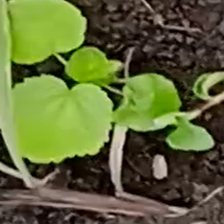
Weed species: Little_Mallow(Malva parviflora)